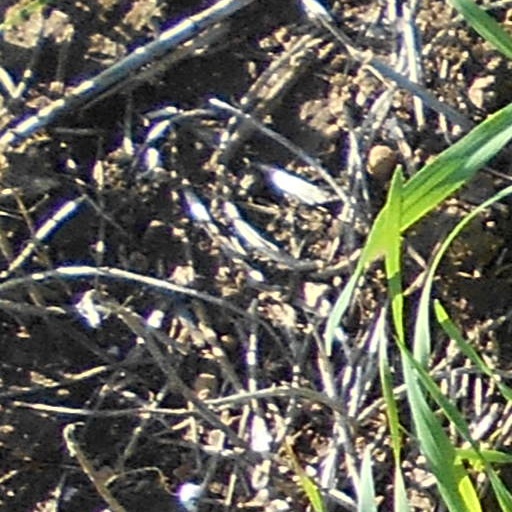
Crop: wheat